The Six Arrows

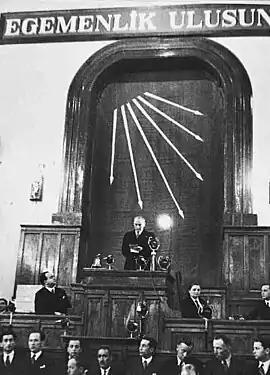
Atatürk's Six Main Principles symbolized by the Six Arrows.

The Six Arrows is the symbol and flag of the Turkish Republican People's Party (CHP). The arrows represent the fundamental pillars of Kemalism, Turkey's founding ideology. These are republicanism, populism, nationalism, laicism, statism, and reformism. The arrows are believed to have been conceived by İsmail Hakkı Tonguç, a Turkish scientist who made significant contributions to the Turkish education system. The principles of the Six Arrows were added to the Turkish Constitution on 5 February 1937. From August 1938 the flag was hoisted at all official buildings.